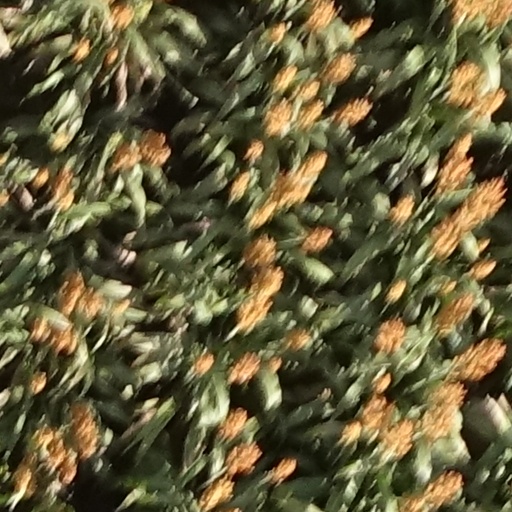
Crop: sorghum